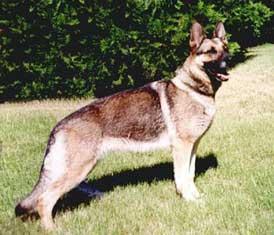
German_shepherd